Paradiso (Dante)

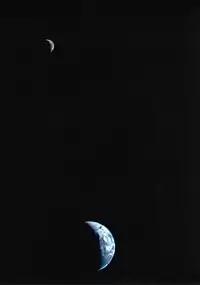
Looking down from the Sphere of the Fixed Stars, Dante sees the humble planet that is the Earth, Canto 22.

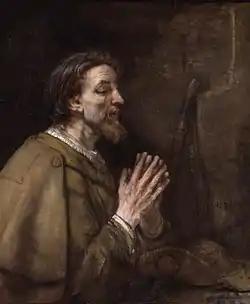
St. James, who questions Dante on hope (painting by Rembrandt), Canto 25.

The sphere of the Fixed Stars is the sphere of the church triumphant. From here (in fact, from the constellation Gemini, under which he was born), Dante looks back on the seven spheres he has visited, and on the Earth (Canto XXII):